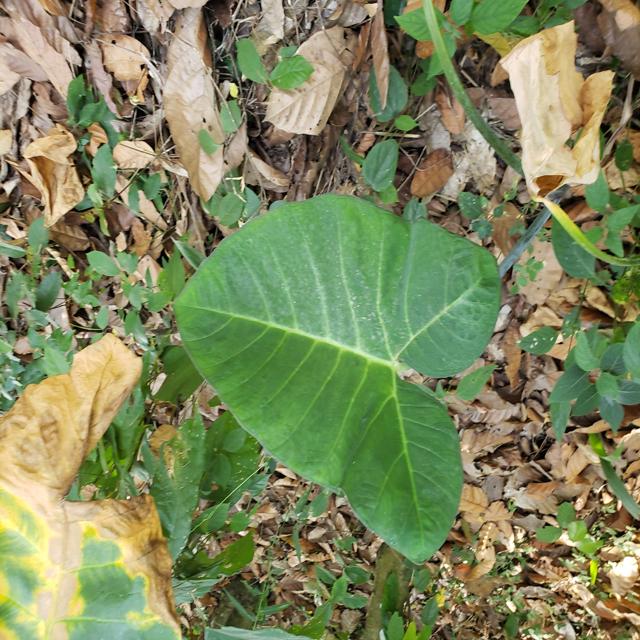
Label: Healthy